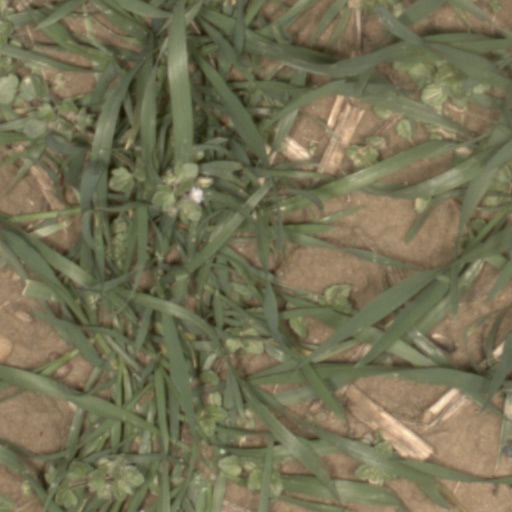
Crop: wheat